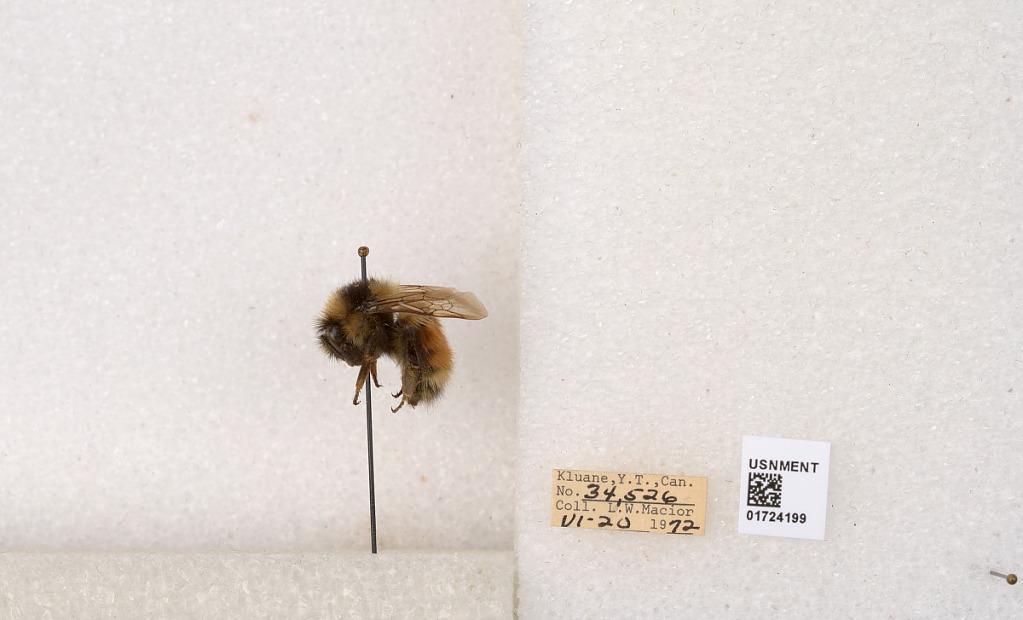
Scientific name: Bombus (Pyrobombus) sylvicola Kirby
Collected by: L. Macior
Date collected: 1972-6-20
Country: Canada
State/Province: Yukon Territory
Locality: Kluane National Park and Reserve
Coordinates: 60.7493, -139.504